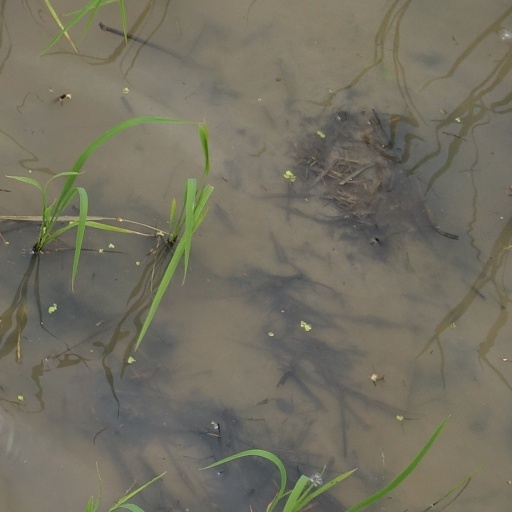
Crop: rice